Languages of Morocco

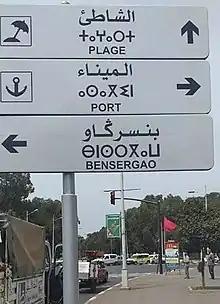
Sign in Arabic, Berber and French in Agadir

Arabic, particularly the Moroccan Arabic dialect, is the most widely spoken language in Morocco, but a number of regional and foreign languages are also spoken. The official languages of Morocco are Modern Standard Arabic and Standard Moroccan Berber. Moroccan Arabic (known as Darija) is by far the primary spoken vernacular and lingua franca, whereas Berber languages serve as vernaculars for significant portions of the country. According to the 2024 Moroccan census, 92.7% of the population spoke Arabic, whereas 24.8% spoke Berber languages.